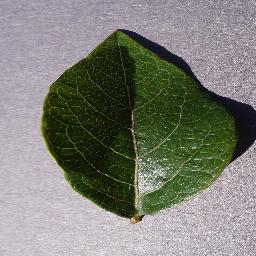
Label: Blueberry___healthy